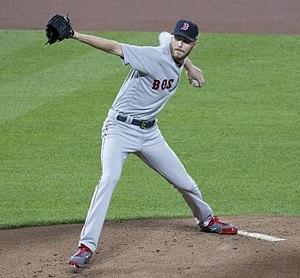
Christopher Sale est un lanceur gaucher des Red Sox de Boston de la Ligue majeure de baseball.